Safety lamp

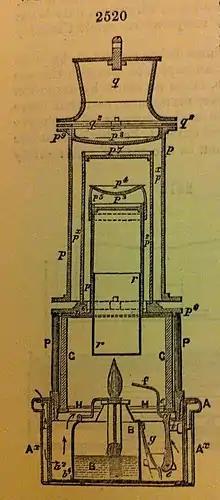
Miner's safety lamp designed by Landau prior to 1878. Published in Dr Ure's Dictionary supplement of 1879

The Marsaut lamp is a Clanny with multiple gauzes. Two or three gauzes are fitted inside each other, which improves the safety in a draught. Multiple gauzes, however, interfere with the air flow. The Marsaut was one of the first lamps to be fitted with a shield, in the illustration (right) the bonnet can be seen surrounding the gauzes. A shielded Marsaut lamp can resist a current of 30 feet per second.